Jinshuihe station

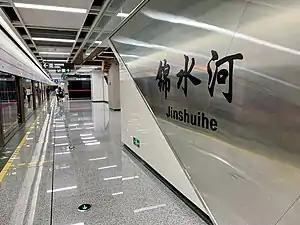

Jinshuihe is a station on Line 3 of the Chengdu Metro in China.